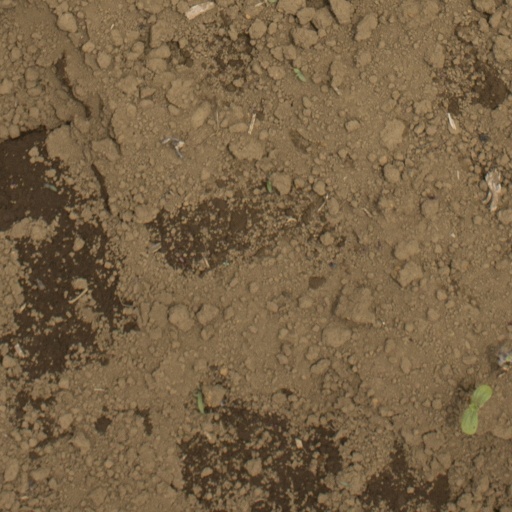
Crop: Jerusalem artichoke